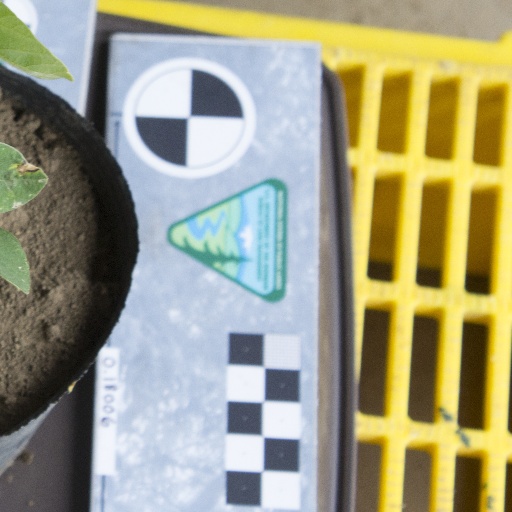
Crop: soybean